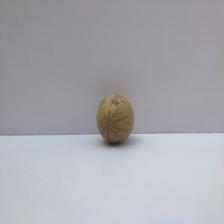
Size: Small